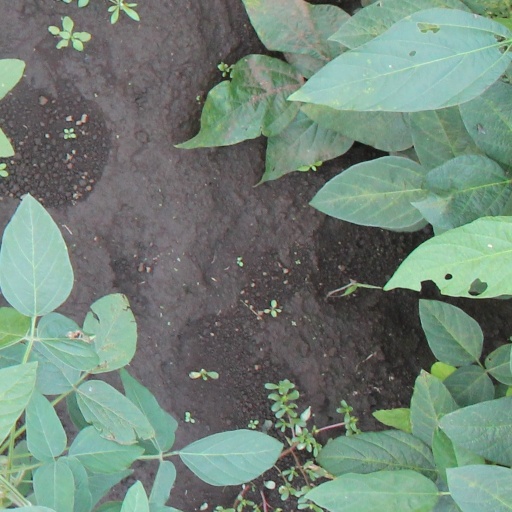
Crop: soybean